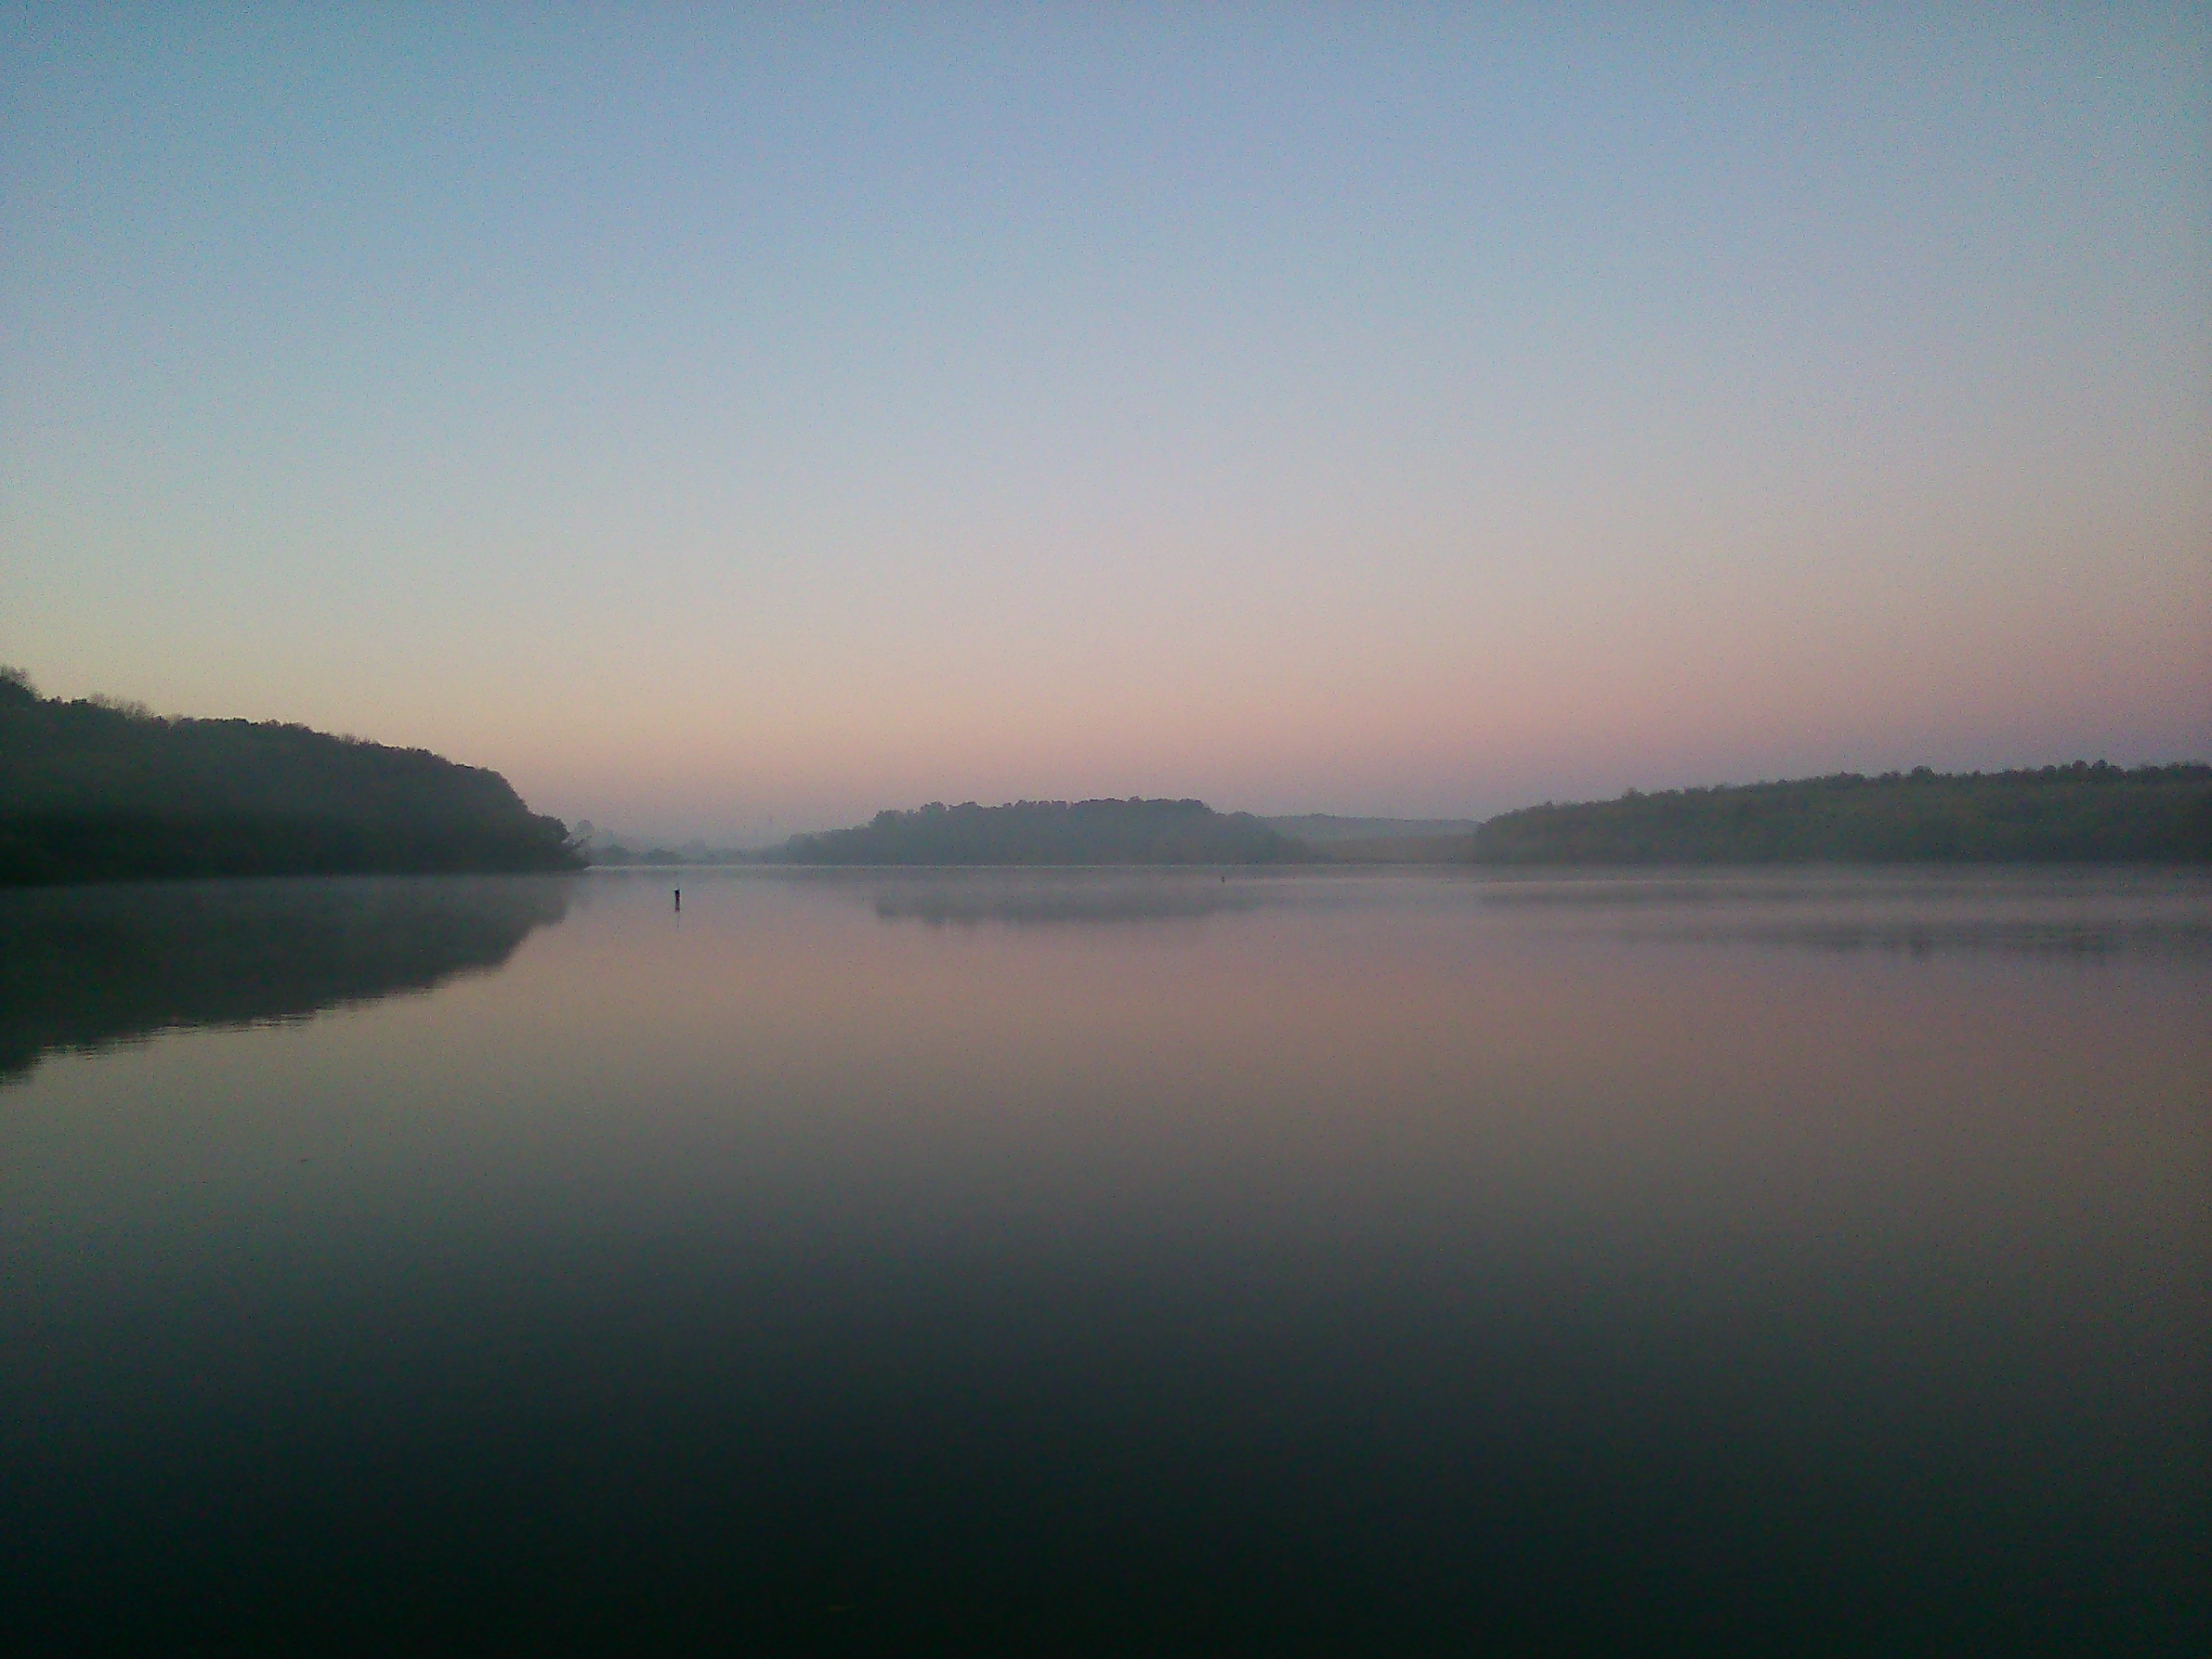
sea, water, nature, forest, horizon, cloud, sun, fog, sunrise, sunset, mist, sunlight, morning, lake, dawn, atmosphere, river, dusk, evening, reflection, park, haze, reservoir, in the morning, loch, atmospheric phenomenon, deseda